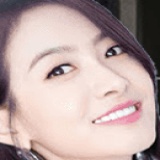
diễn viên Tống Thiến (Victoria)